Bili Forest

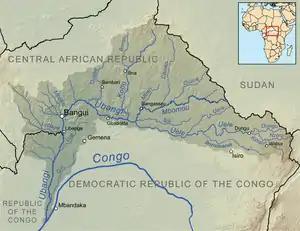
Ubangi river map

Bili (coordinates 4°9'N 25°10'E), which is about 200 km east of Bondo and 250 km north of Buta, is a city in the Bas-Uélé District in the northern Democratic Republic of the Congo in Central Africa. It lies along the Bili river, a tributary of the Ubangi river. It lies 50 km south of the Mbomou river, which forms the border with the Central African Republic. It is situated to the north of the Uélé river. The town has existed since at least 1908. It sits on land covered in marshlands, swamps and savannah, with patches of forest, while to the south of the Uélé lies dense unbroken rainforest. The local populace of the greater area are Azande. In 2005, a "Time" reporter found the region was highly undeveloped due to war and neglect. Bicycles were the main mode of transport at the time.